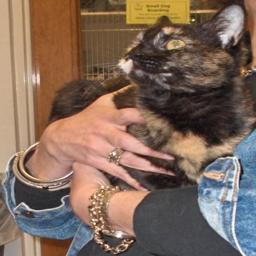
Animal: cats